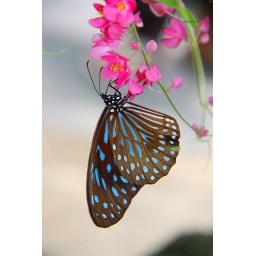
Dark Blue Tiger ( Tirumala septentrionis ), a common butterfly in Malaysian forest edge.